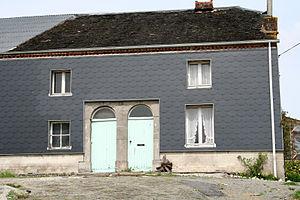
Petit-Fays (Belgique), maison régionale couverte d’ardoises.
Petit-Fays est une section de la commune belge de Bièvre située en Région wallonne dans la province de Namur.